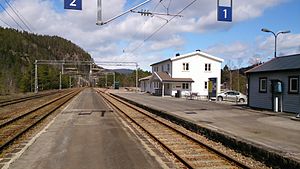
Audnedal Station
Audnedal Station er en jernbanestation på Sørlandsbanen, der ligger i bygden Kongsmo i Audnedal kommune i Norge.